The Rise and Fall of Ziggy Stardust and the Spiders from Mars

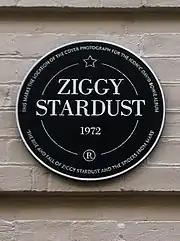
Commemorative plaque for "Ziggy Stardust" in Heddon Street, where the cover photo was taken

One of the main inspirations for Ziggy Stardust was the English singer Vince Taylor, whom Bowie met after Taylor had a mental breakdown and believed himself to be a cross between a god and an alien. Iggy Pop, the singer of the proto-punk band the Stooges, provided another main inspiration. Bowie had recently become infatuated with the singer and took influence from him for his next record, both musically and lyrically. Other influences for the character included Bowie's earlier album "The Man Who Sold the World", Lou Reed, the singer and guitarist of the Velvet Underground; Marc Bolan, the singer and guitarist of the glam rock band T. Rex; and the cult musician Legendary Stardust Cowboy. An alternative theory is that during a tour, Bowie developed the concept of Ziggy as a melding of the persona of Iggy Pop with the music of Reed, producing "the ultimate pop idol". Woodmansey also cited the guitarist and singer Jimi Hendrix and the progressive rock band King Crimson as being influences.